XX Bomber Command

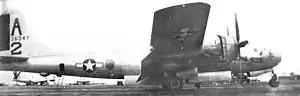
462d Bombardment Group Boeing B-29 "King Size" at Piardoba Airfield

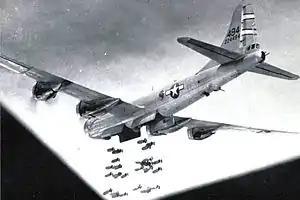
468th Bombardment Group B-29, "Mary Ann" attacking Hatto, Formosa on 18 October 1944 with high-explosive bombs.

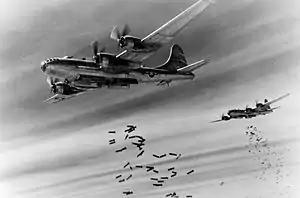
468th Bombardment Group Boeing B-29s attacking Rangoon Burma, 22 March 1945

That same month, the first B-29s arrived in India, having flown across the Atlantic Ocean, North Africa, Arabia, and Persia. Accompanying them was Major general Kenneth B. Wolfe, the new commander of the XX Bomber Command, which had been reassigned from the Second Air Force as the operational component of the Twentieth Air Force. The 58th Bombardment Wing headquarters also arrived in India during the spring of 1944. The 58th was the only wing to serve on the Asian mainland under the XX Bomber Command.